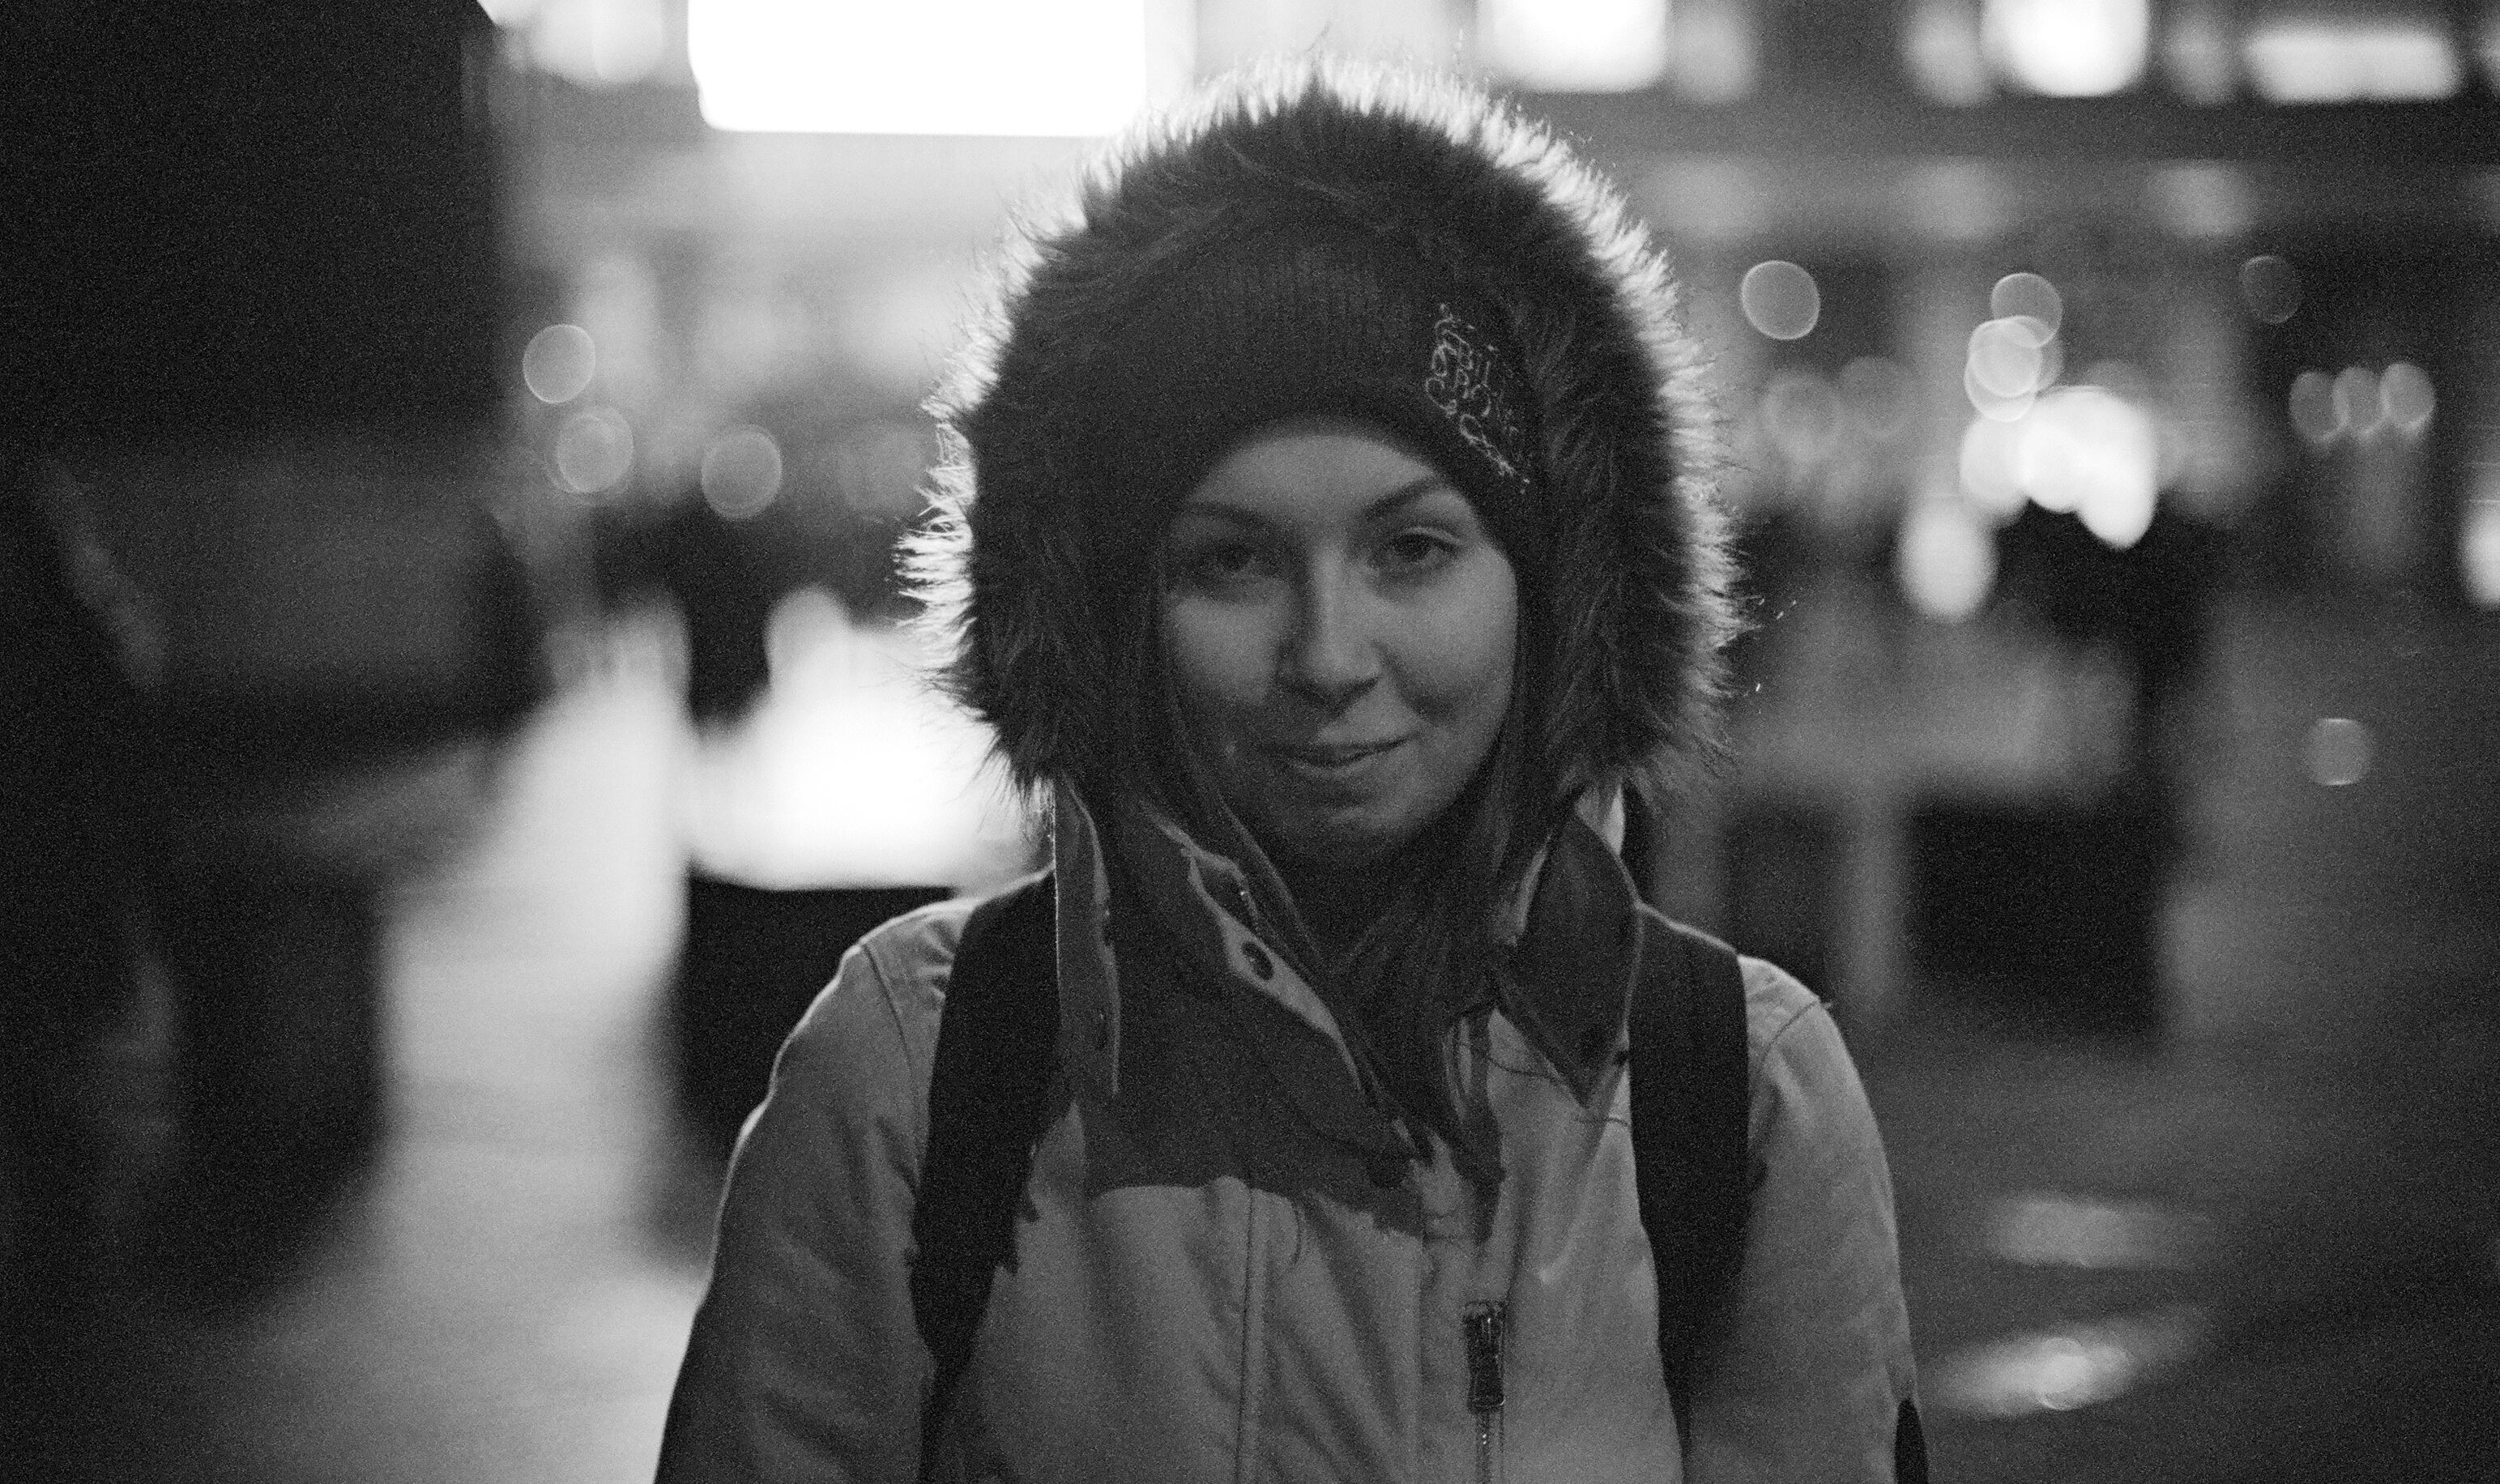
person, black and white, white, photography, portrait, model, darkness, fashion, black, monochrome, lady, photograph, snapshot, beauty, monochrome photography, portrait photography, film noir